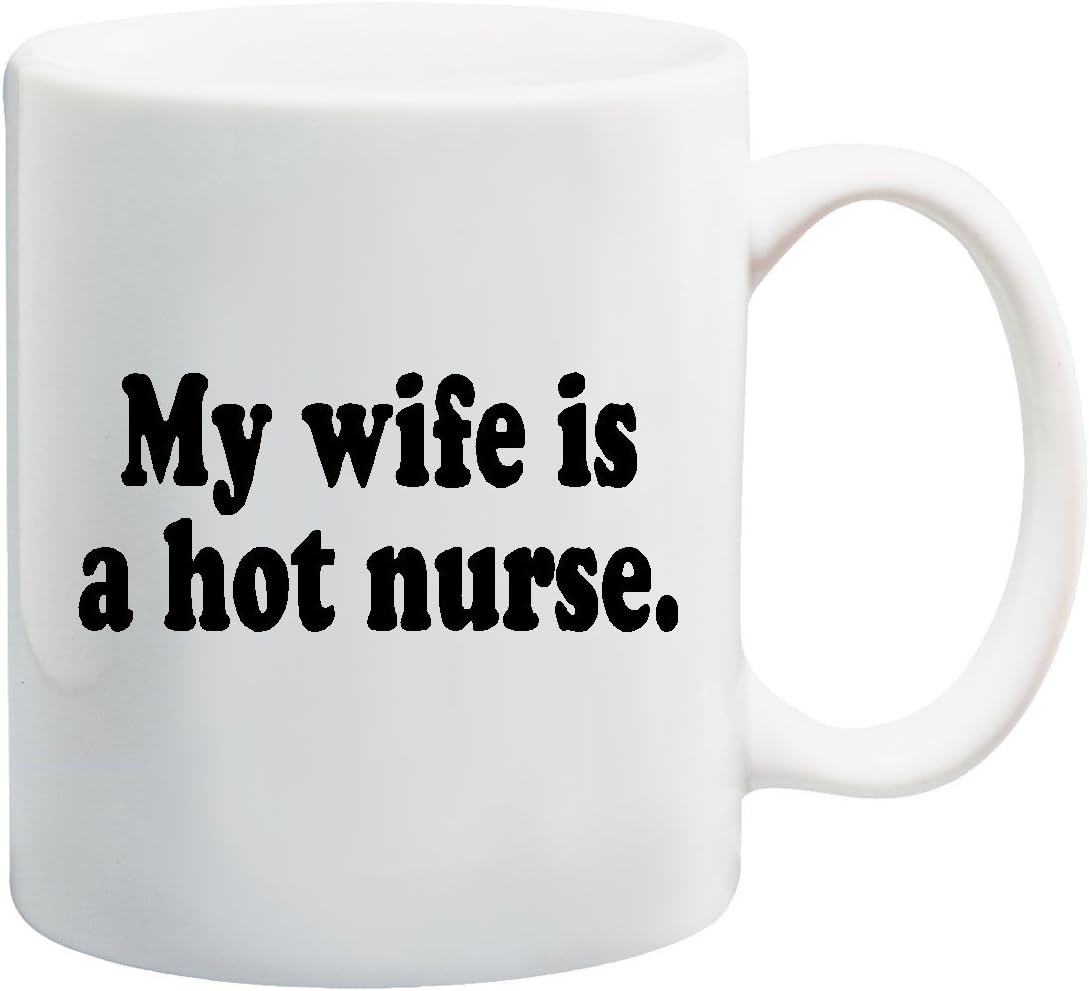
MY WIFE IS A HOT NURSE Mug Cup - 11 ounces
Category: Amazon Home
This is a high quality 11 oz ceramic mug that is great as a gift for any occasion or just as a treat for yourself! The design is on both sides of the mug! The image on the mug is adhered through a heat sublimation process making it durable and long lasting. Dishwasher & Microwave Safe
Features: 11 oz Ceramic Mug | Dishwasher & Microwave Safe